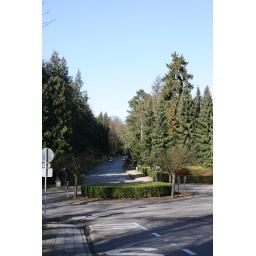
The road running beside the old abbey by Saint Anne in Auderghem